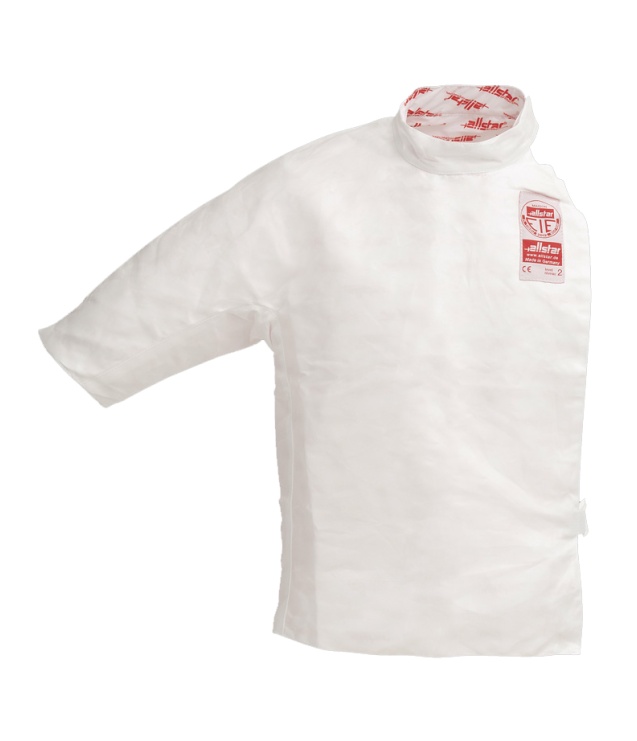
Allstar FIE Men's Underplastron 800N
Code: 2232 Description: This high quality Allstar ExtraLight underplastron complies with international standards of 800N. It is also one of the thinnest, lightest and most comfortable underplastrons which offer such high levels of protection. Note that the requirement of 800N for underplastrons is compulsory for participation in all competitions in Singapore and in most other countries. Lead time: 1-3 weeks
Brand: Allstar
Category: Sporting Goods > Athletics > Fencing > Fencing Protective Gear > Fencing Plastrons